Question: How many transport vehicles are there?
Tambaya: Abun hawan tafiye-tafiye guda nawa ne ana?
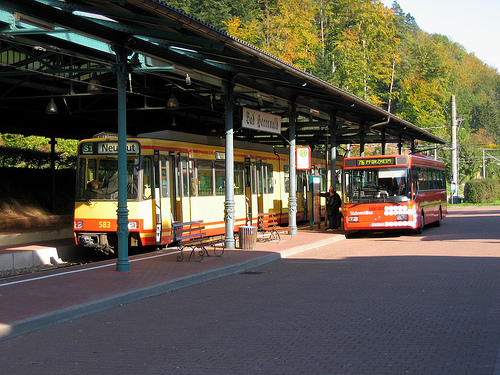
Answer: Two.
Amsa: Biyu.